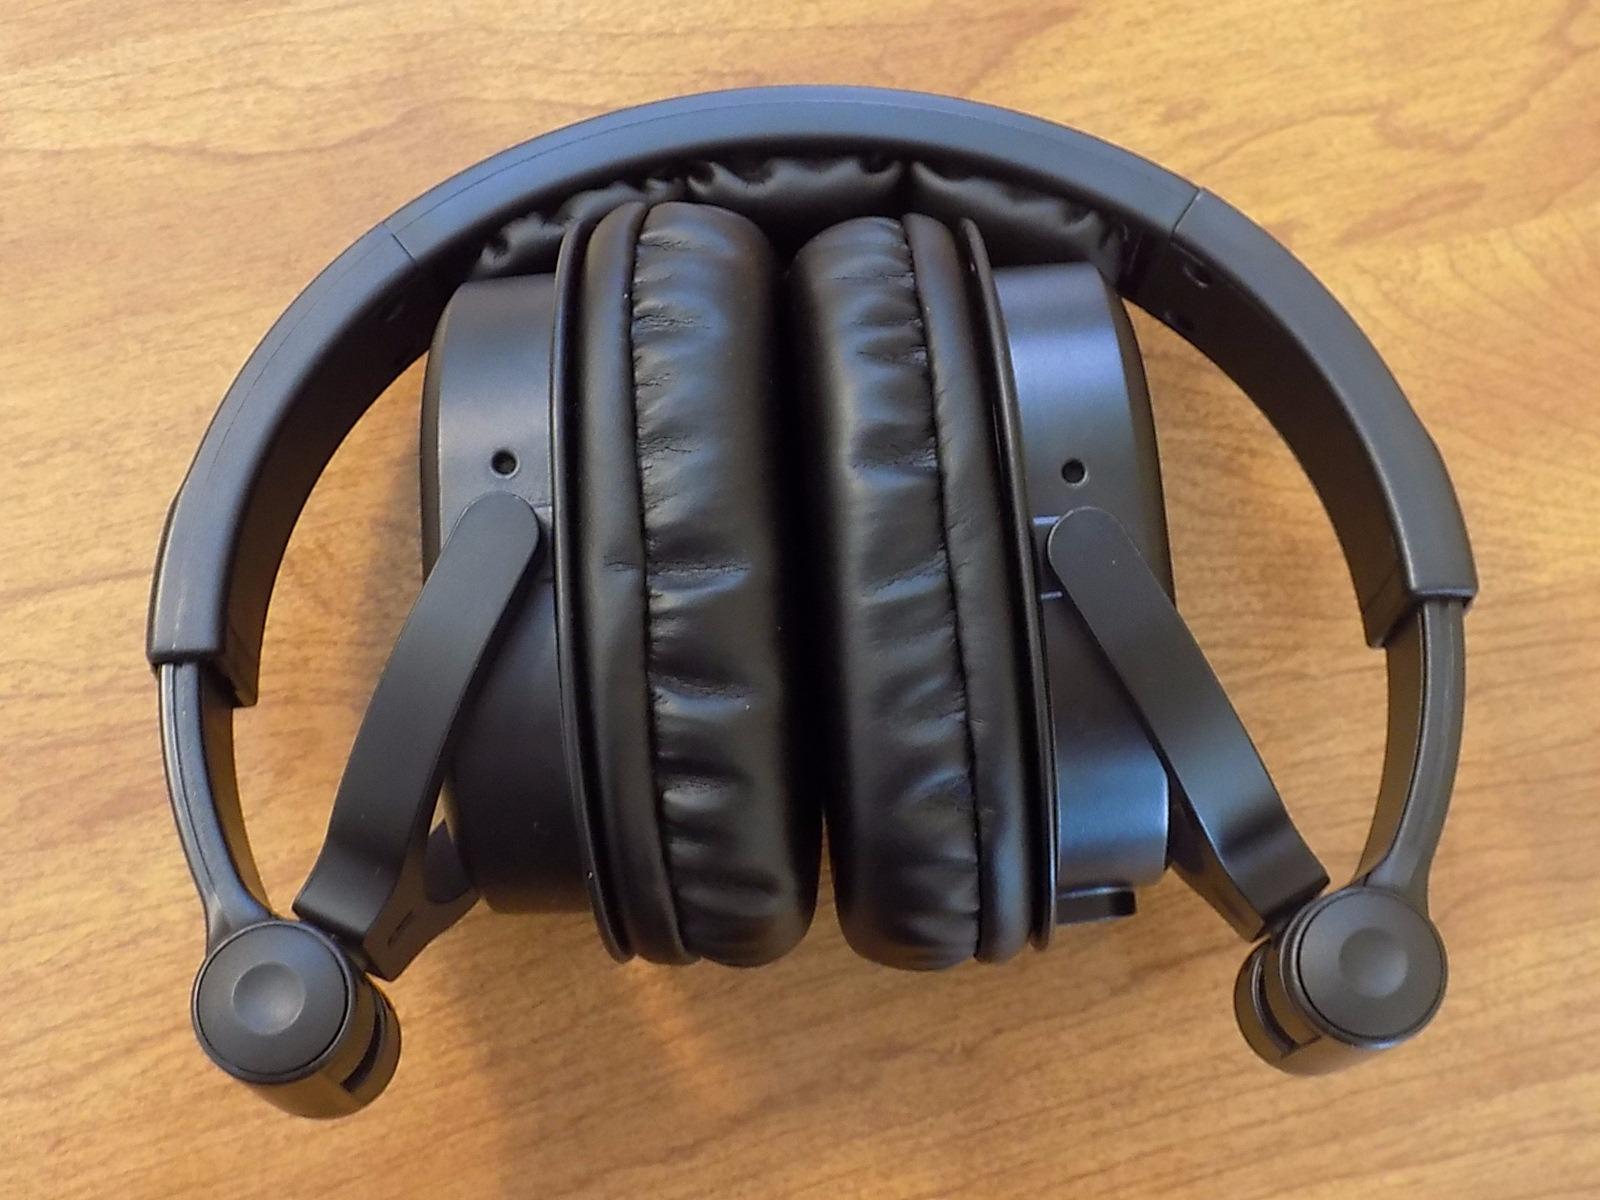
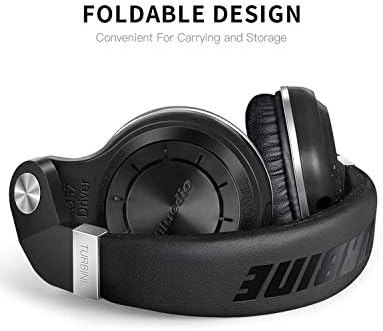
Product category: headphones
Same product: no